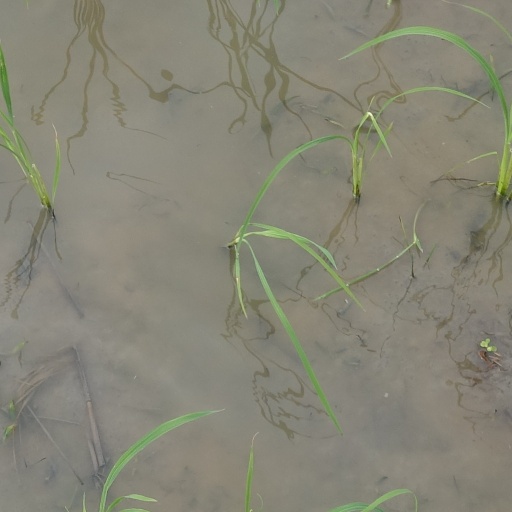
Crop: rice